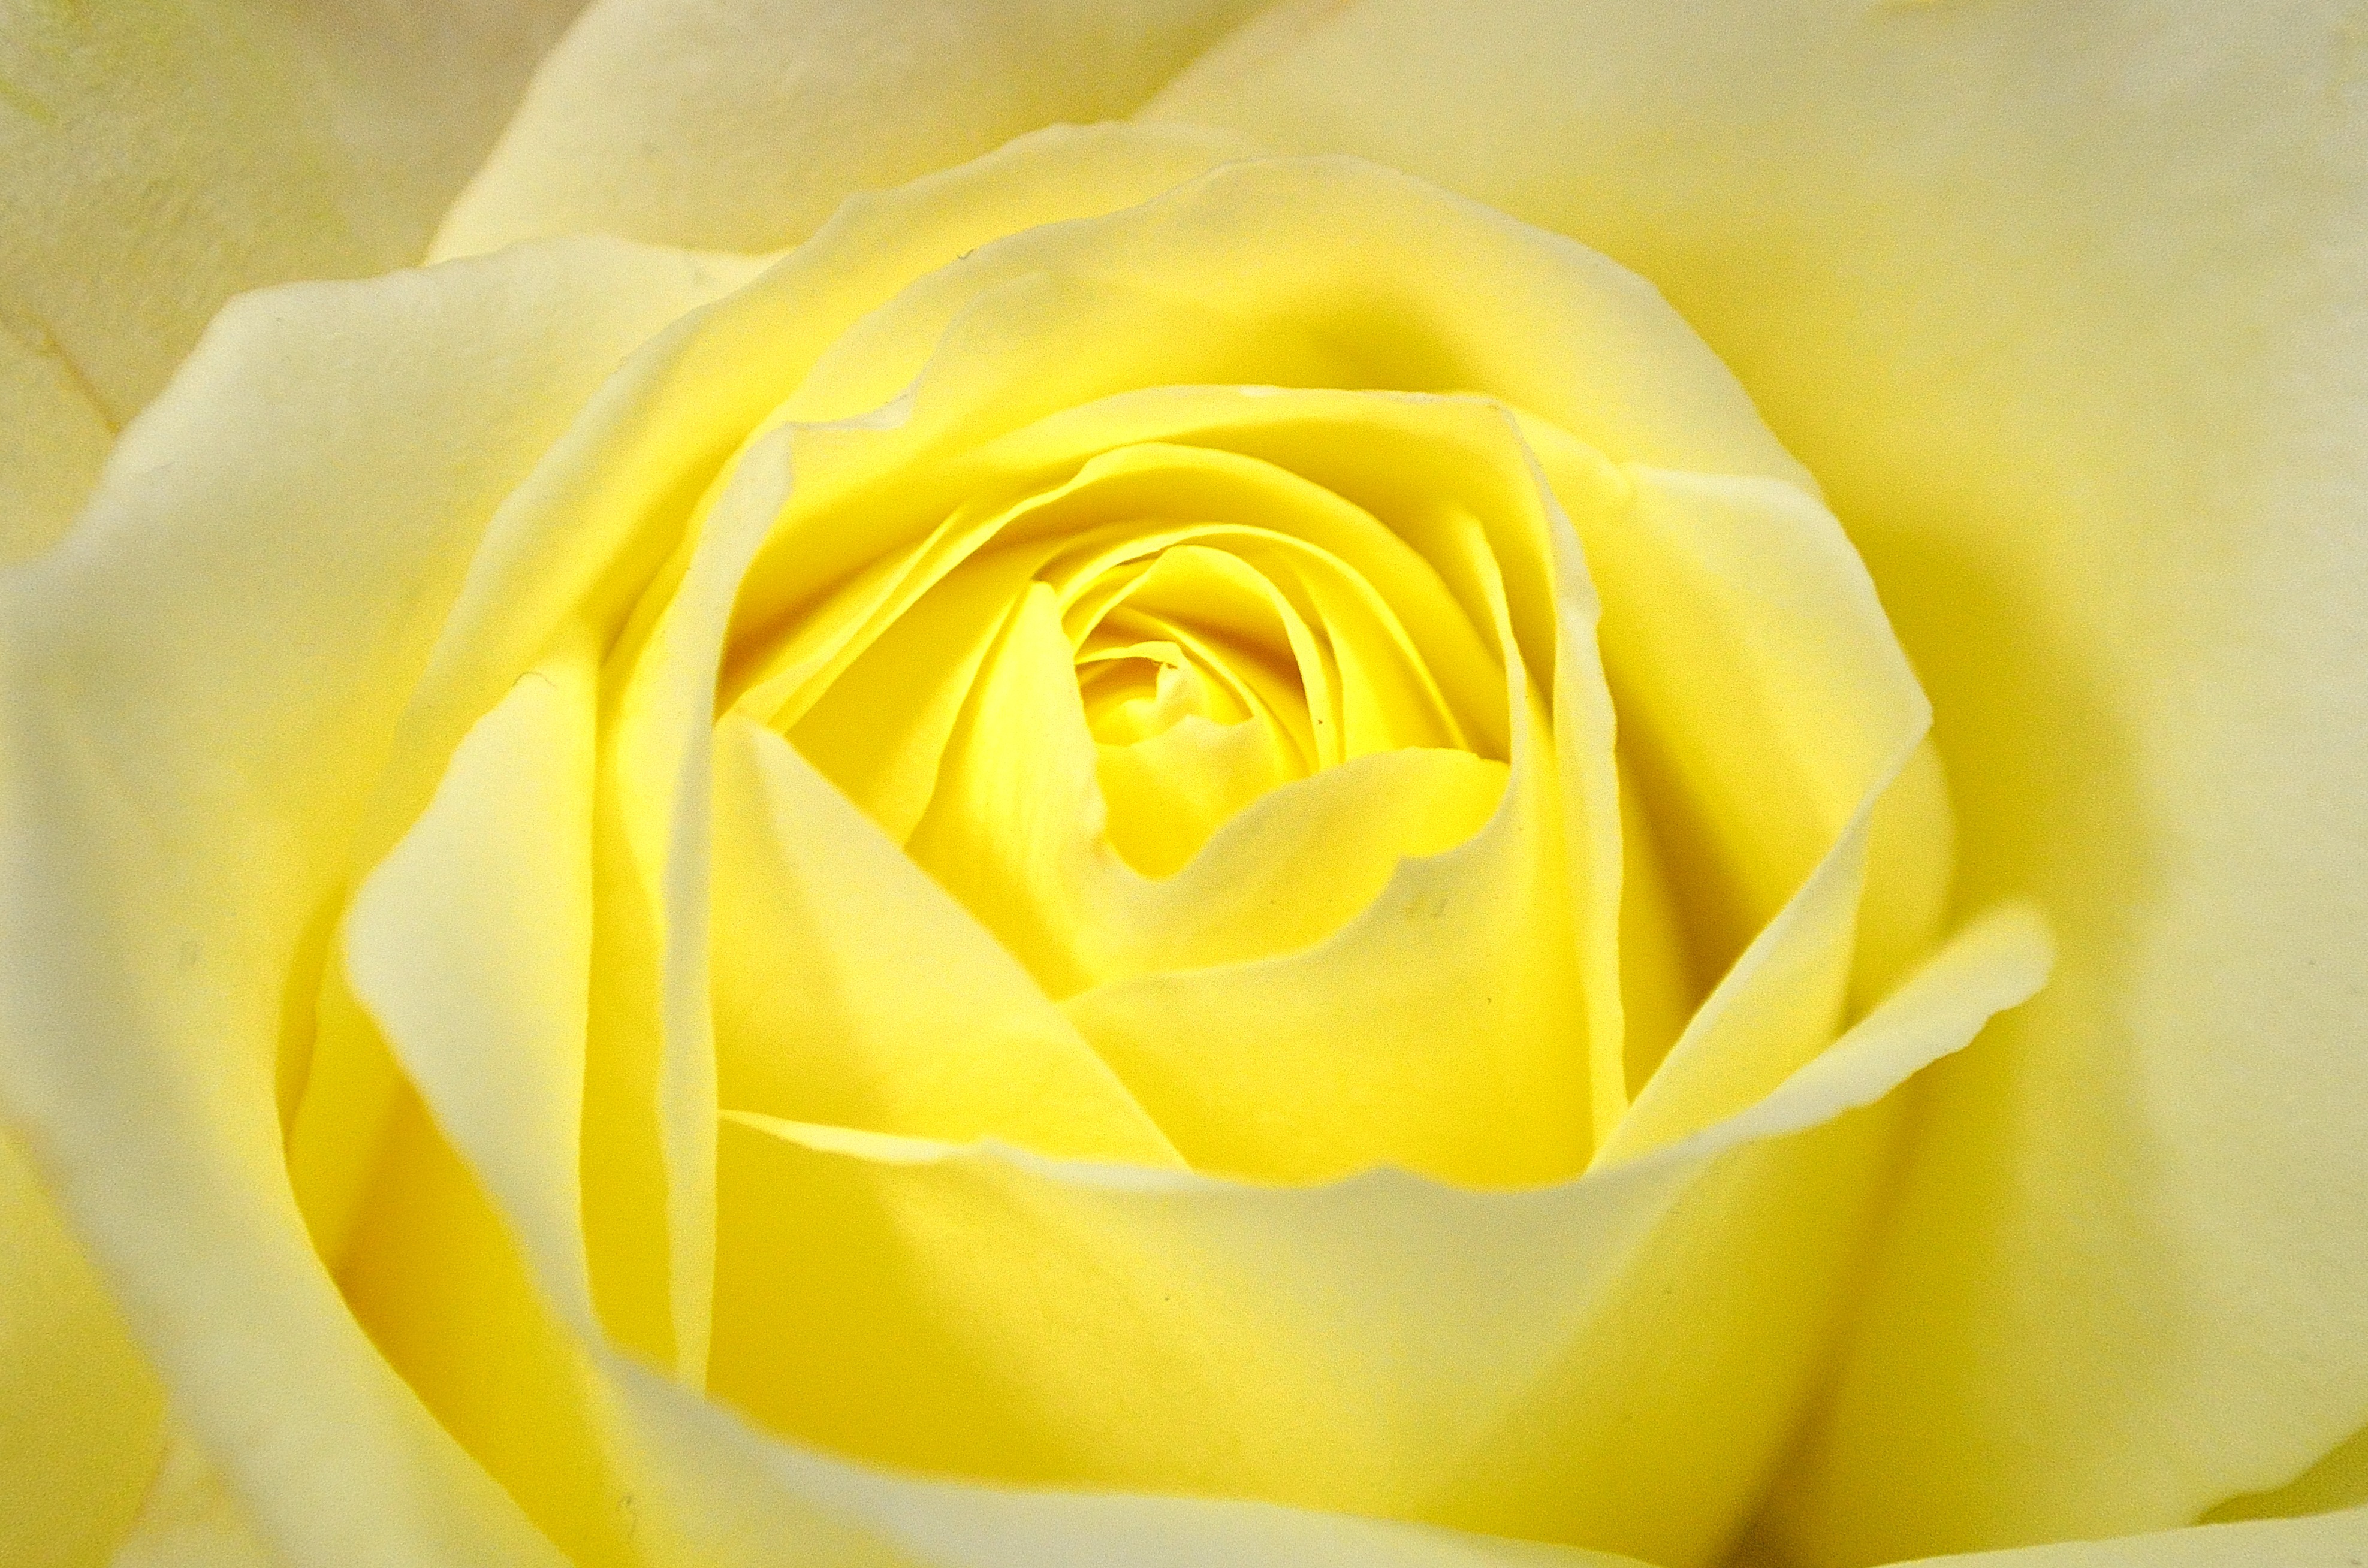
nature, plant, white, flower, petal, love, gift, rose, decoration, macro, yellow, season, plants, ornament, flowers, close up, background, day, floribunda, macro photography, flowering plant, garden roses, rose family, plant stem, land plant, austrian briar, valentine's